Natural Symbols

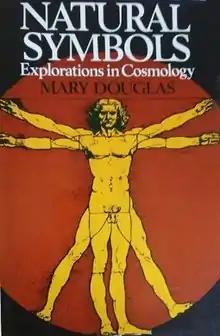
US 1970 edition (publ. Pantheon Books)

Natural Symbols: Explorations in Cosmology (first published 1970) is an influential book by the British cultural anthropologist Mary Douglas. Further editions were published in 1973, 1982, 1996, 2003. It was also published in 2003 as volume 3 in "Mary Douglas: Collected Works".